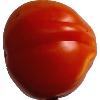
Label: Tomato 1